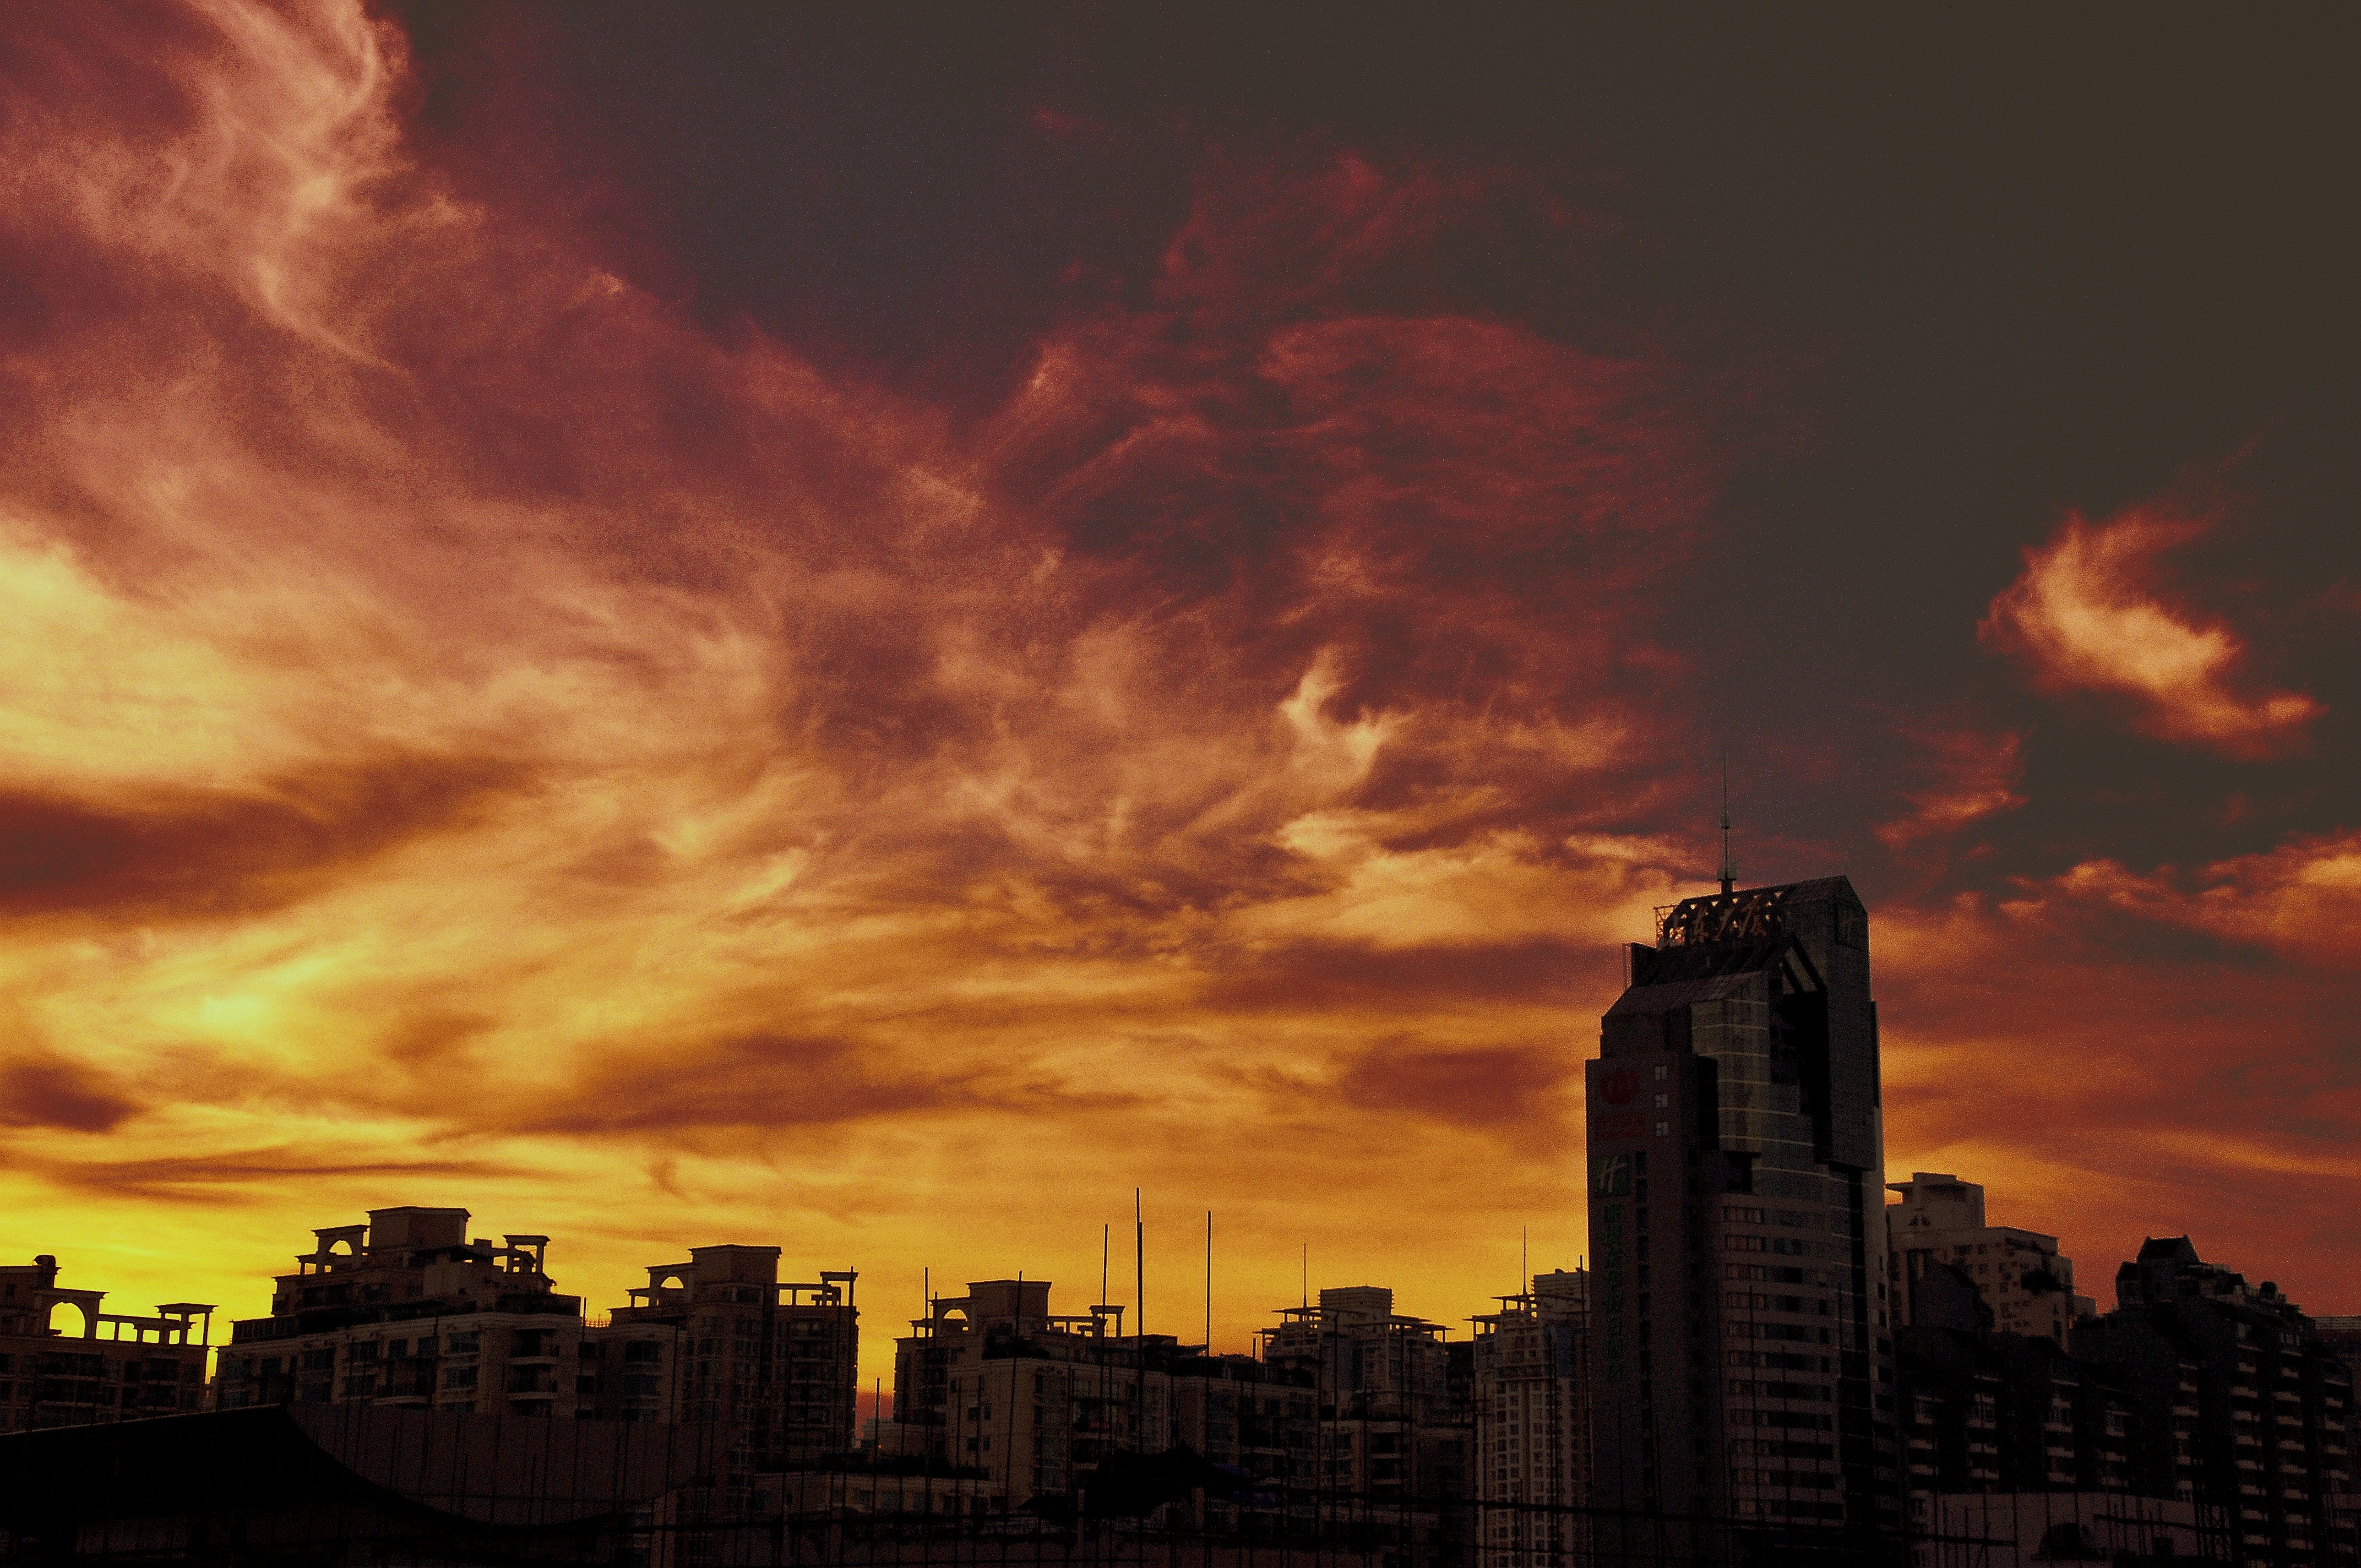
horizon, cloud, sky, sunrise, sunset, skyline, sunlight, morning, dawn, city, atmosphere, cityscape, dusk, evening, orange, darkness, yellow, clouds, afterglow, meteorological phenomenon, red sky at morning